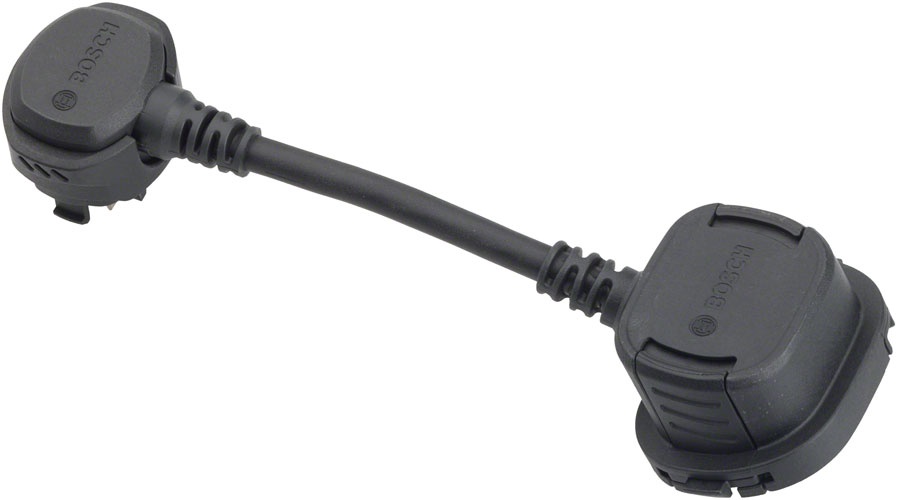
Bosch PowerMore Battery Cable - Cable Laid Away From The Battery Holder 100mm BCH3925_100 The smart system Compatible
Brand: Bosch
.top{margin-bottom:30px;}.top li{margin-left:5%;margin-right:5%;margin-top:10px;line-height:120%;list-style-position:outside;} Bosch PowerMore Cable - Routing Toward Down Tube 100mm (BCH3925_100) The smart system. Cables for PoweMore batteries.
Category: Vehicles & Parts > Vehicle Parts & Accessories > Electric Vehicle (EV) Parts & Accessories > Charging Cables